Leyland Titan (front-engined double-decker)

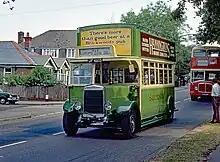
Southdown Leyland Titan TD1 open top UF 4813

The first of Rackham's new T-Type Leylands was, importantly, the double-deck bus. This was the Titan TD1 (mythological names for double-decks and animal names for single-deckers and lorries grew to be a Leyland tradition); it was a masterly synthesis of worldwide best practice in design. It and the single deck Tiger TS1 equivalent were announced at the London Olympia Motor Show of 1927 after an intense development period.